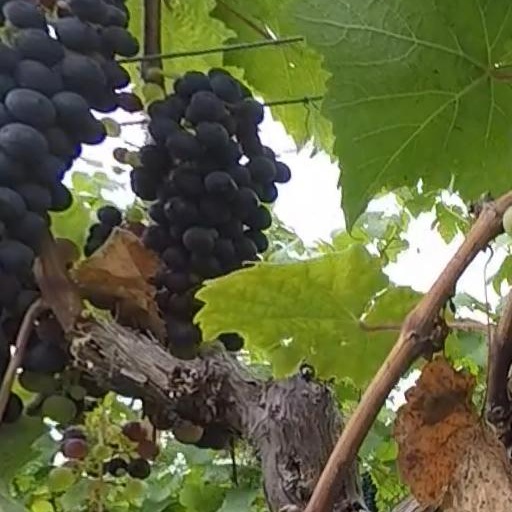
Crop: grape